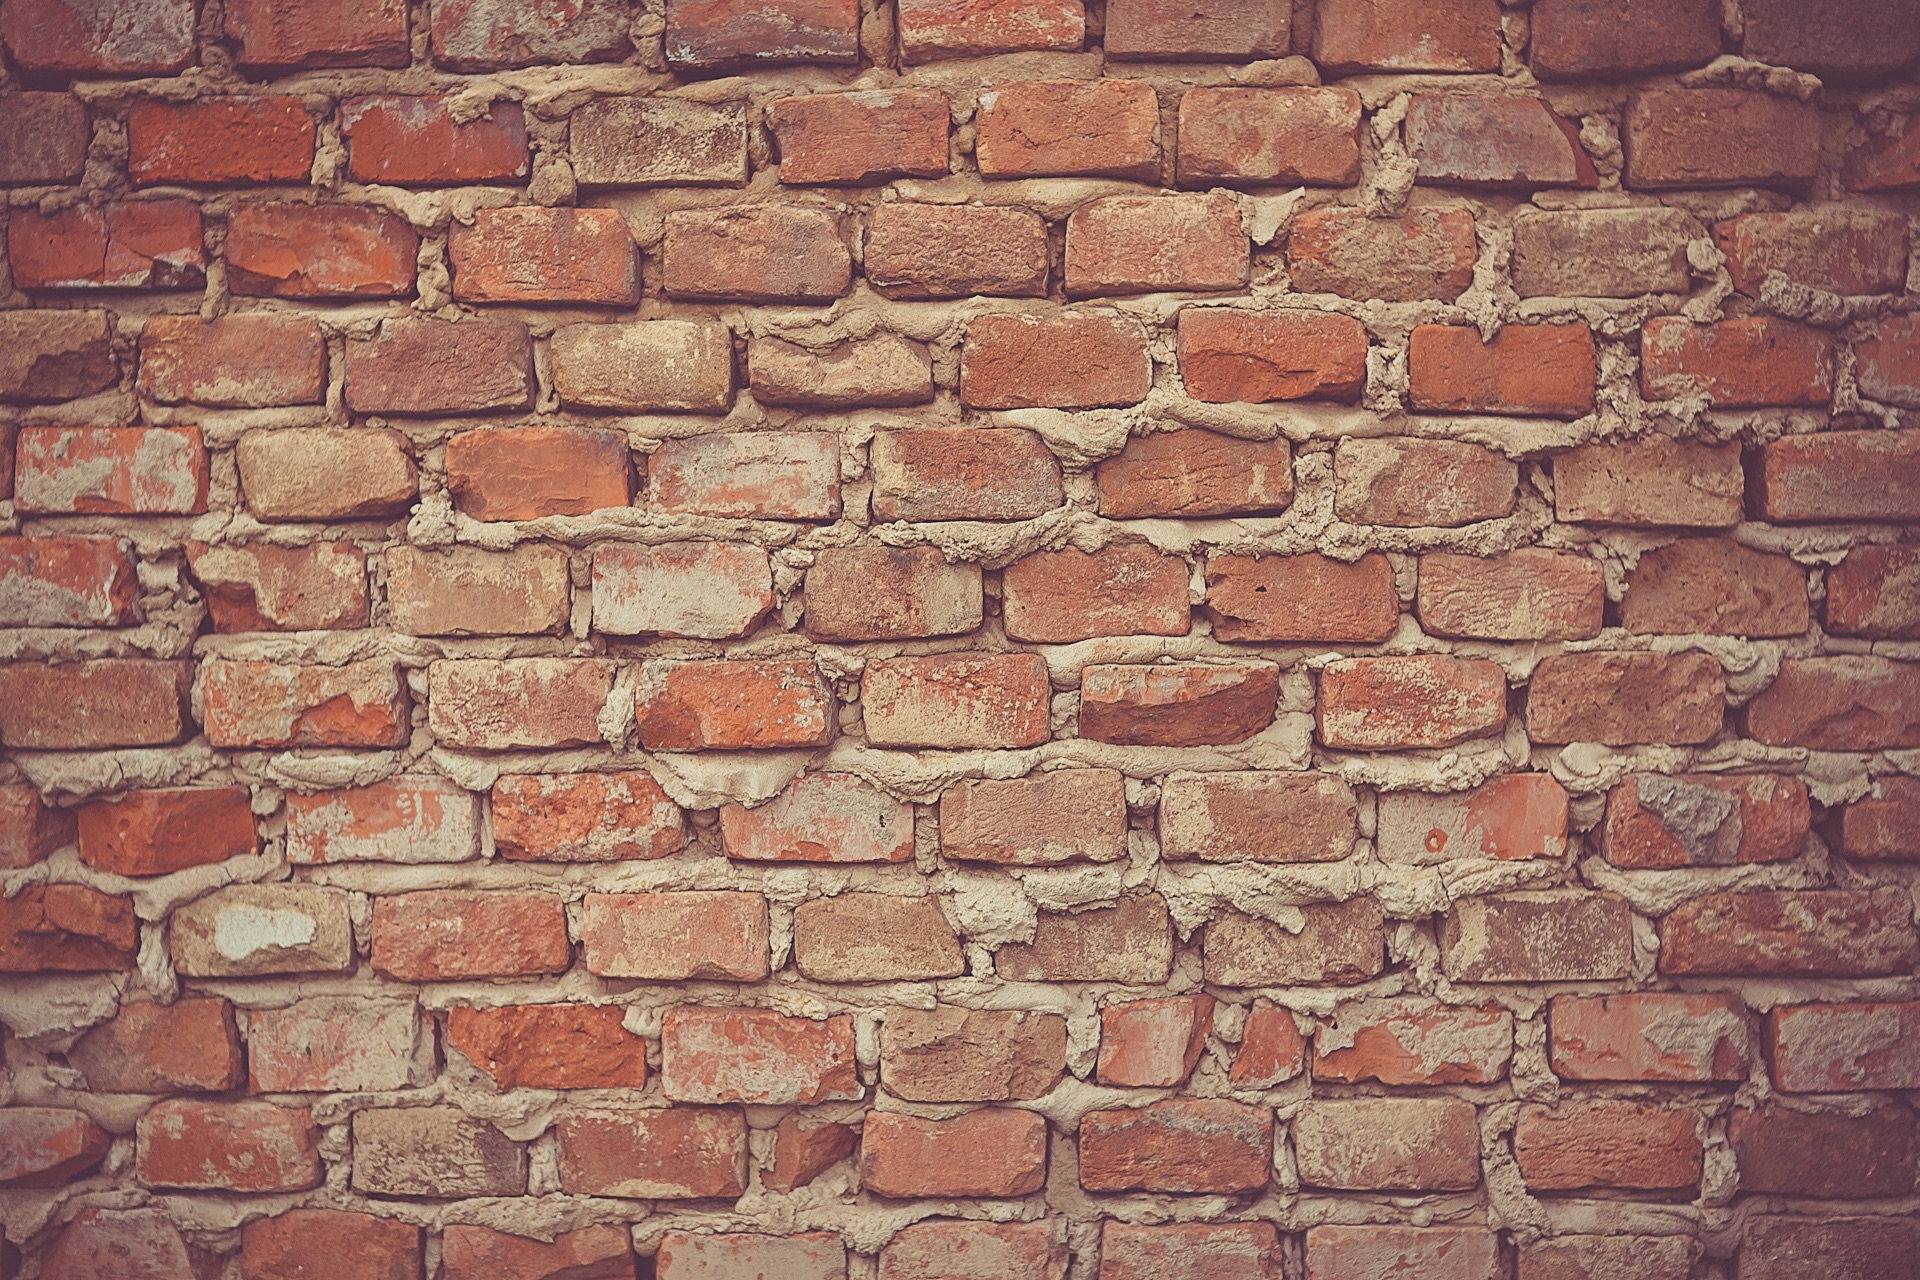
texture, floor, wall, stone wall, brick, material, mortar, brickwork, masonry, flooring